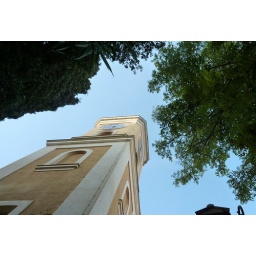
The church bell tower in Eze with the green foliage around it.